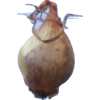
Label: onion